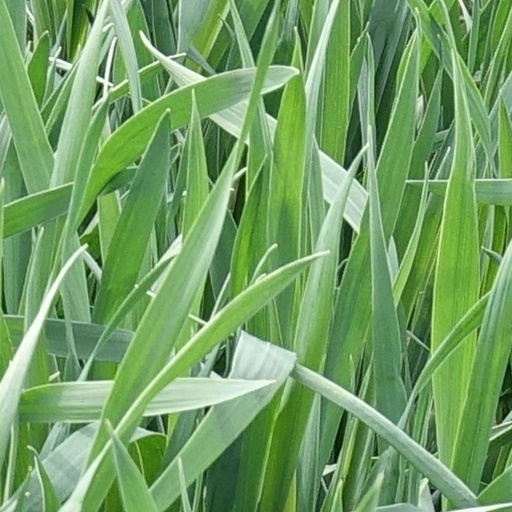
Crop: wheat